Architecture of Malaysia

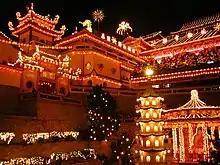
South-East Asia's Largest Temple- Kek Lok Si in Penang being illuminated in preparation for the Lunar New Year.

Chinese architecture can be divided into two types, traditional and Baba Nyonya. Baba Nyonya households are made of colourful tiles and have large indoor courtyards. Indian architecture came with the Malaysian Indians, reflecting the architecture of southern India where most originated from. Some Sikh architecture was also imported. Malacca, which was a traditional centre of trade, has a large variety of building styles. Large wooden structures such as the Palace of Sultan Mansur Shah exist from early periods. Chinese influence can be seen in brightly decorated temples and terraced shop houses. The largest remaining Portuguese structure in Malacca is the A Famosa fort. Other colonial building include the Dutch Stadthuys, the Dutch Colonial town brick buildings, and buildings built by the British such as the Memorial Hall, which combines Baroque and Islamic architecture.